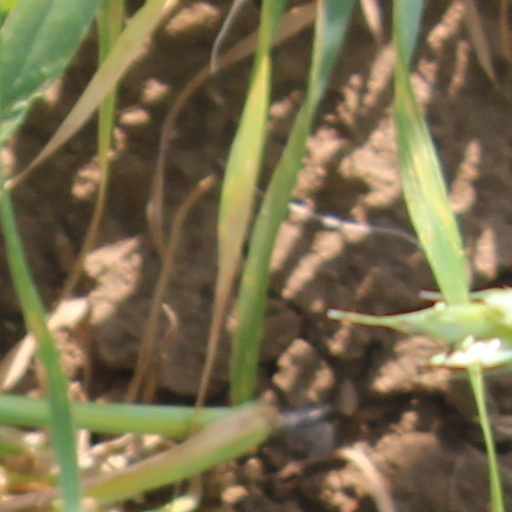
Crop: wheat